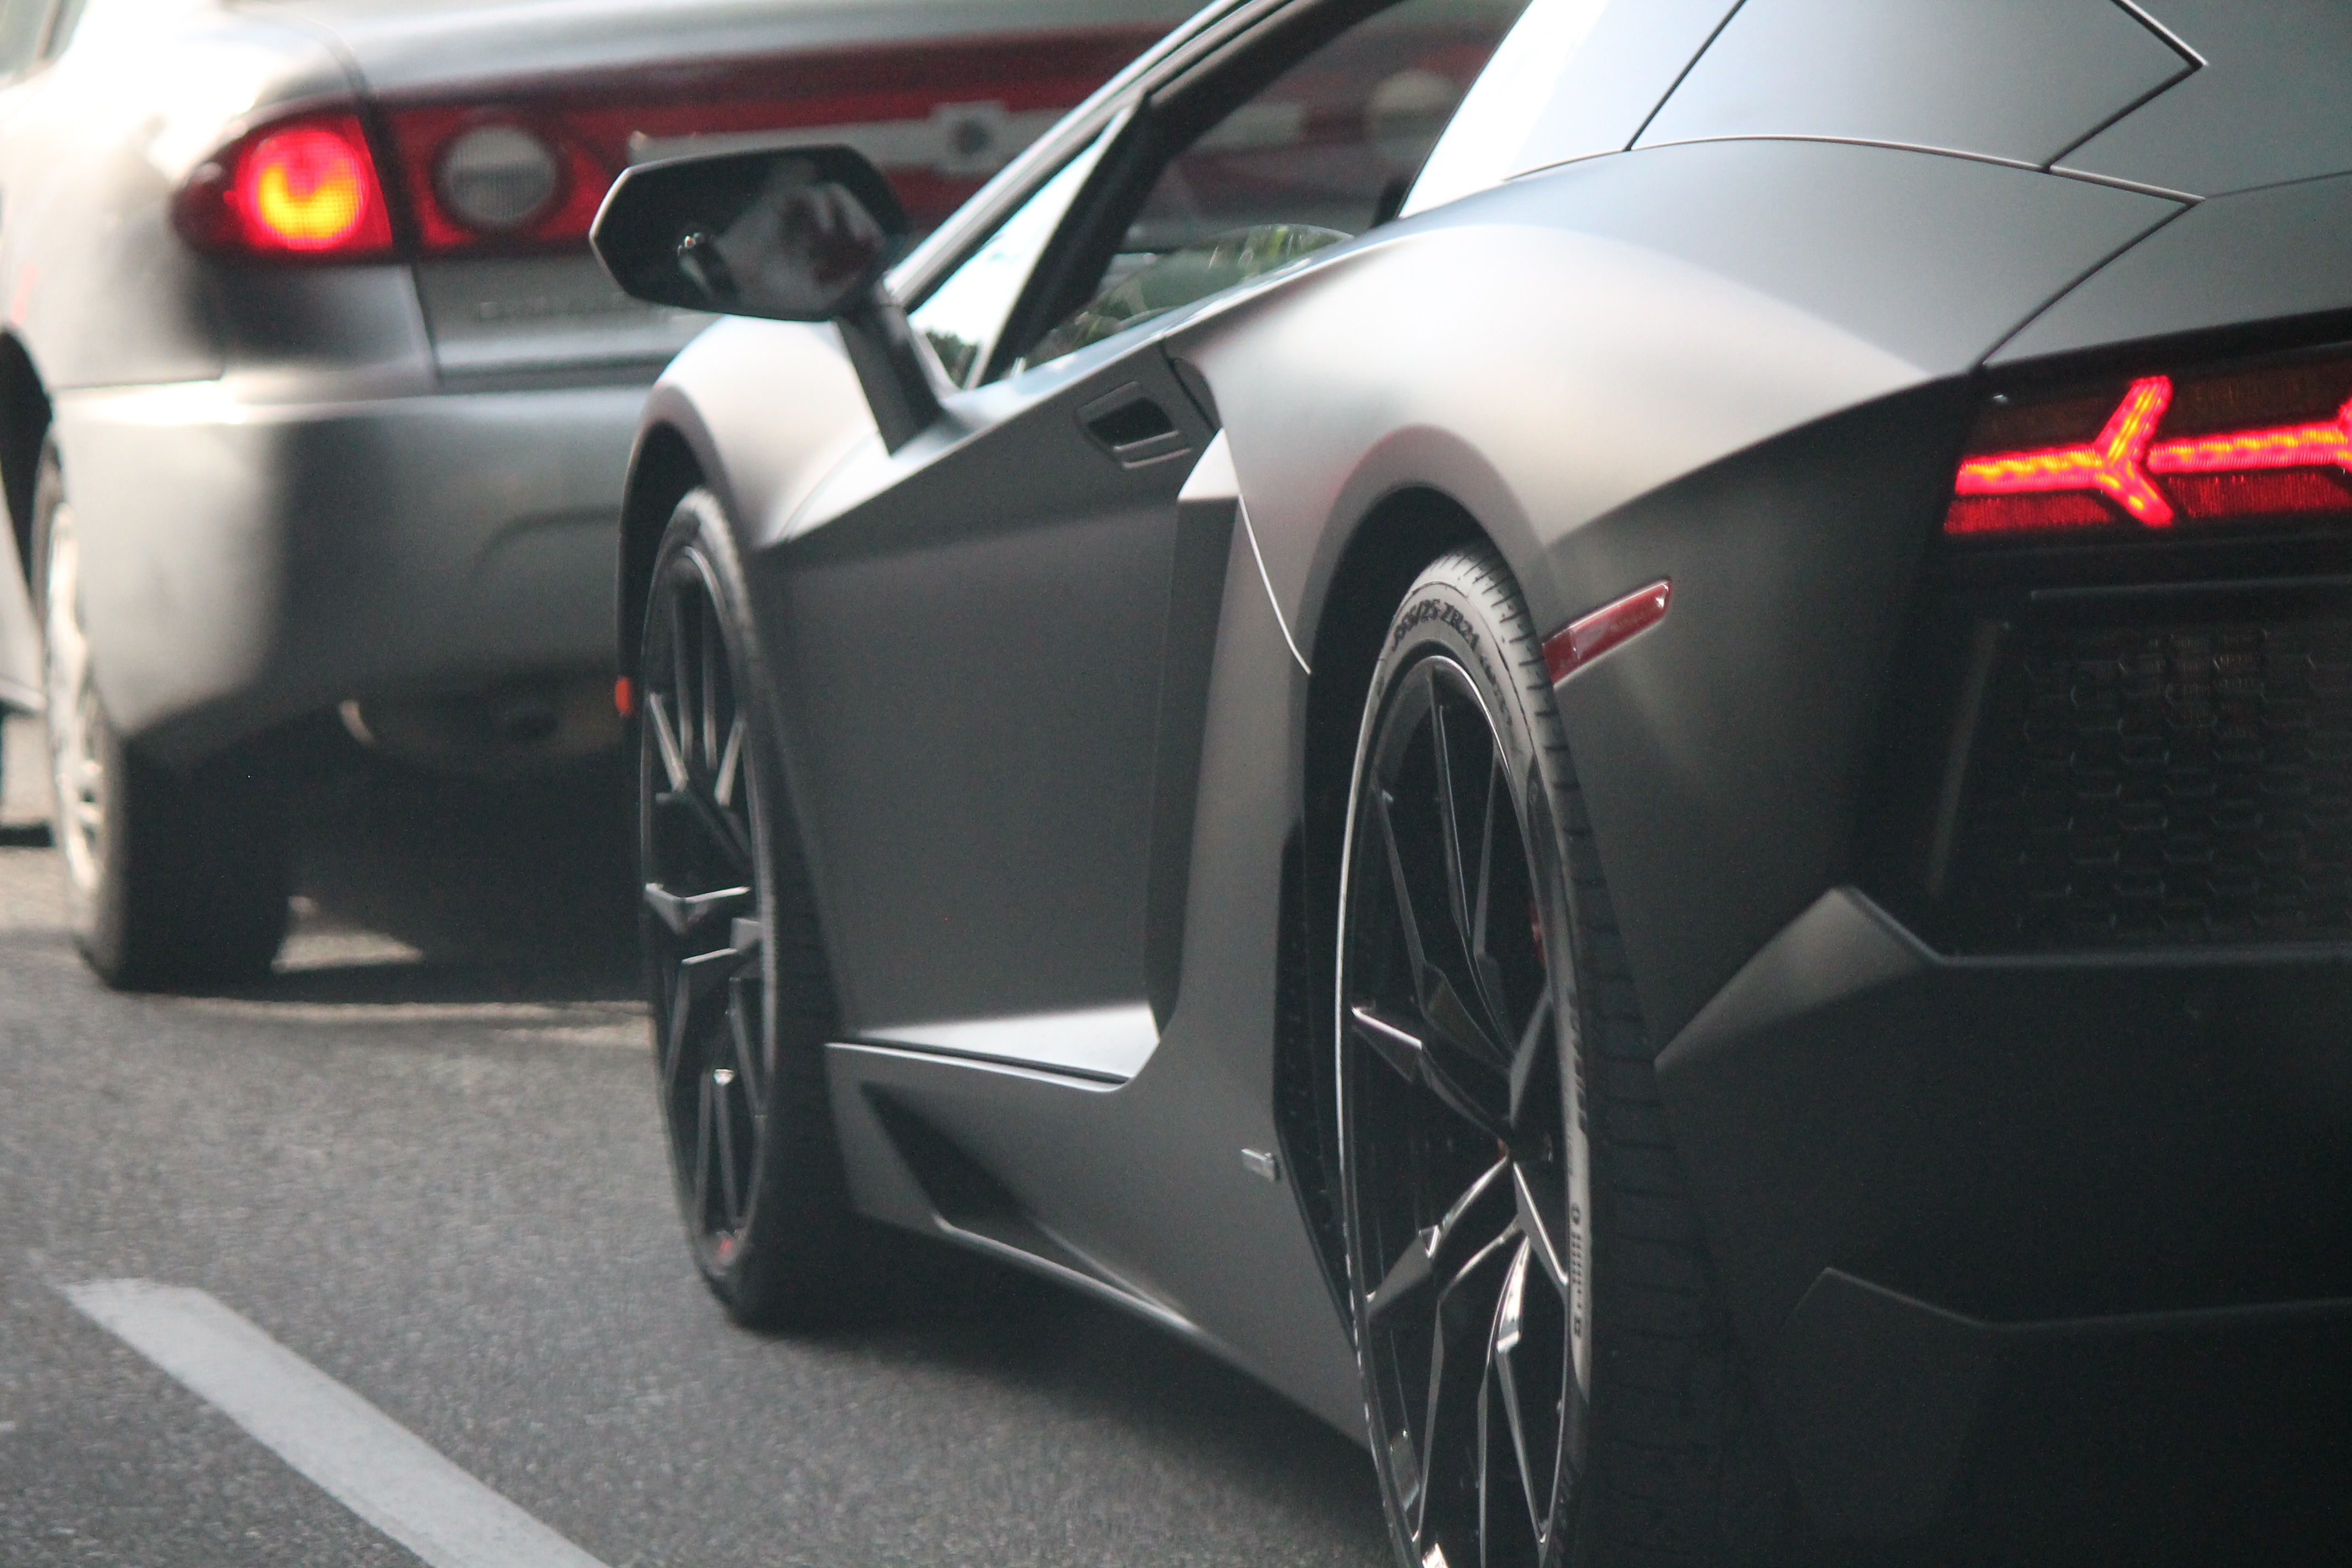
road, car, wheel, automobile, photo, transport, vehicle, auto, modern, sports car, supercar, luxury, cars, expensive, lamborghini, luxury car, royalty free, land vehicle, automobile make, automotive design, luxury vehicle, performance car, lamborghini aventador, lamborghini revent n